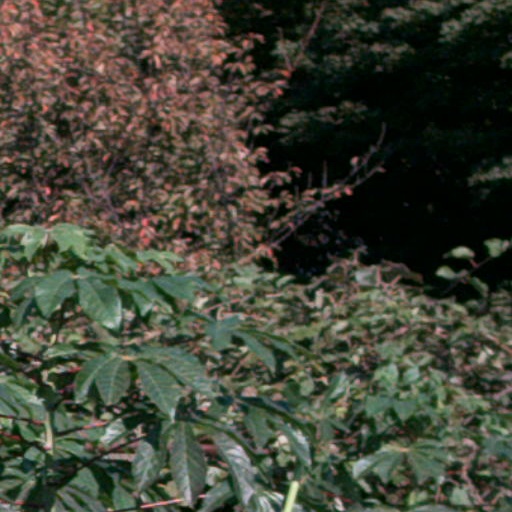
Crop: cassava